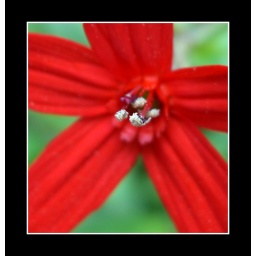
Small daisy like flower in a blindingly red hue. I liked the contrast with the pollen.